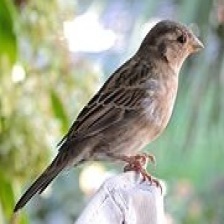
Species: HOUSE SPARROW
Scientific name: PASSER DOMESTICUS